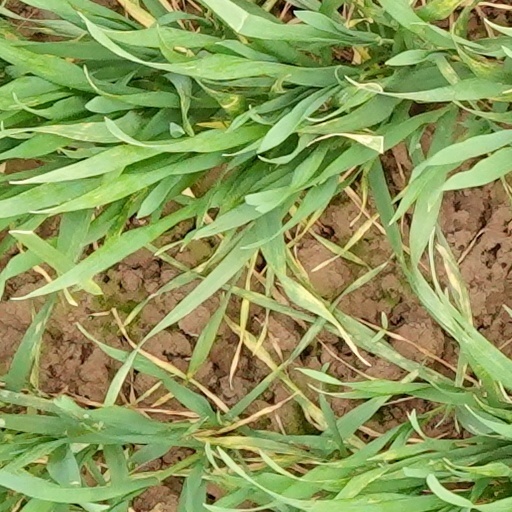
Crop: wheat